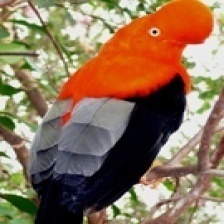
Species: COCK OF THE  ROCK
Scientific name: RUPICOLA